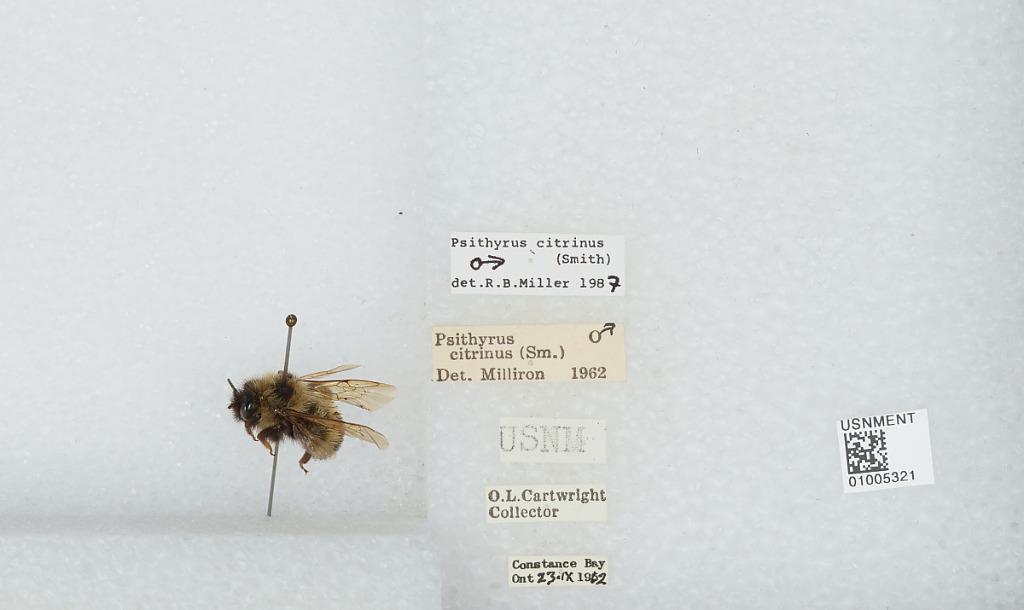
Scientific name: Bombus (Psithyrus) citrinus (Smith)
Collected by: O. Cartwright
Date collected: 1962-9-23
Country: Canada
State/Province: Ontario
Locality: Constance Bay
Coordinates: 45.4864, -76.0731
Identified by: Miller, R. B.